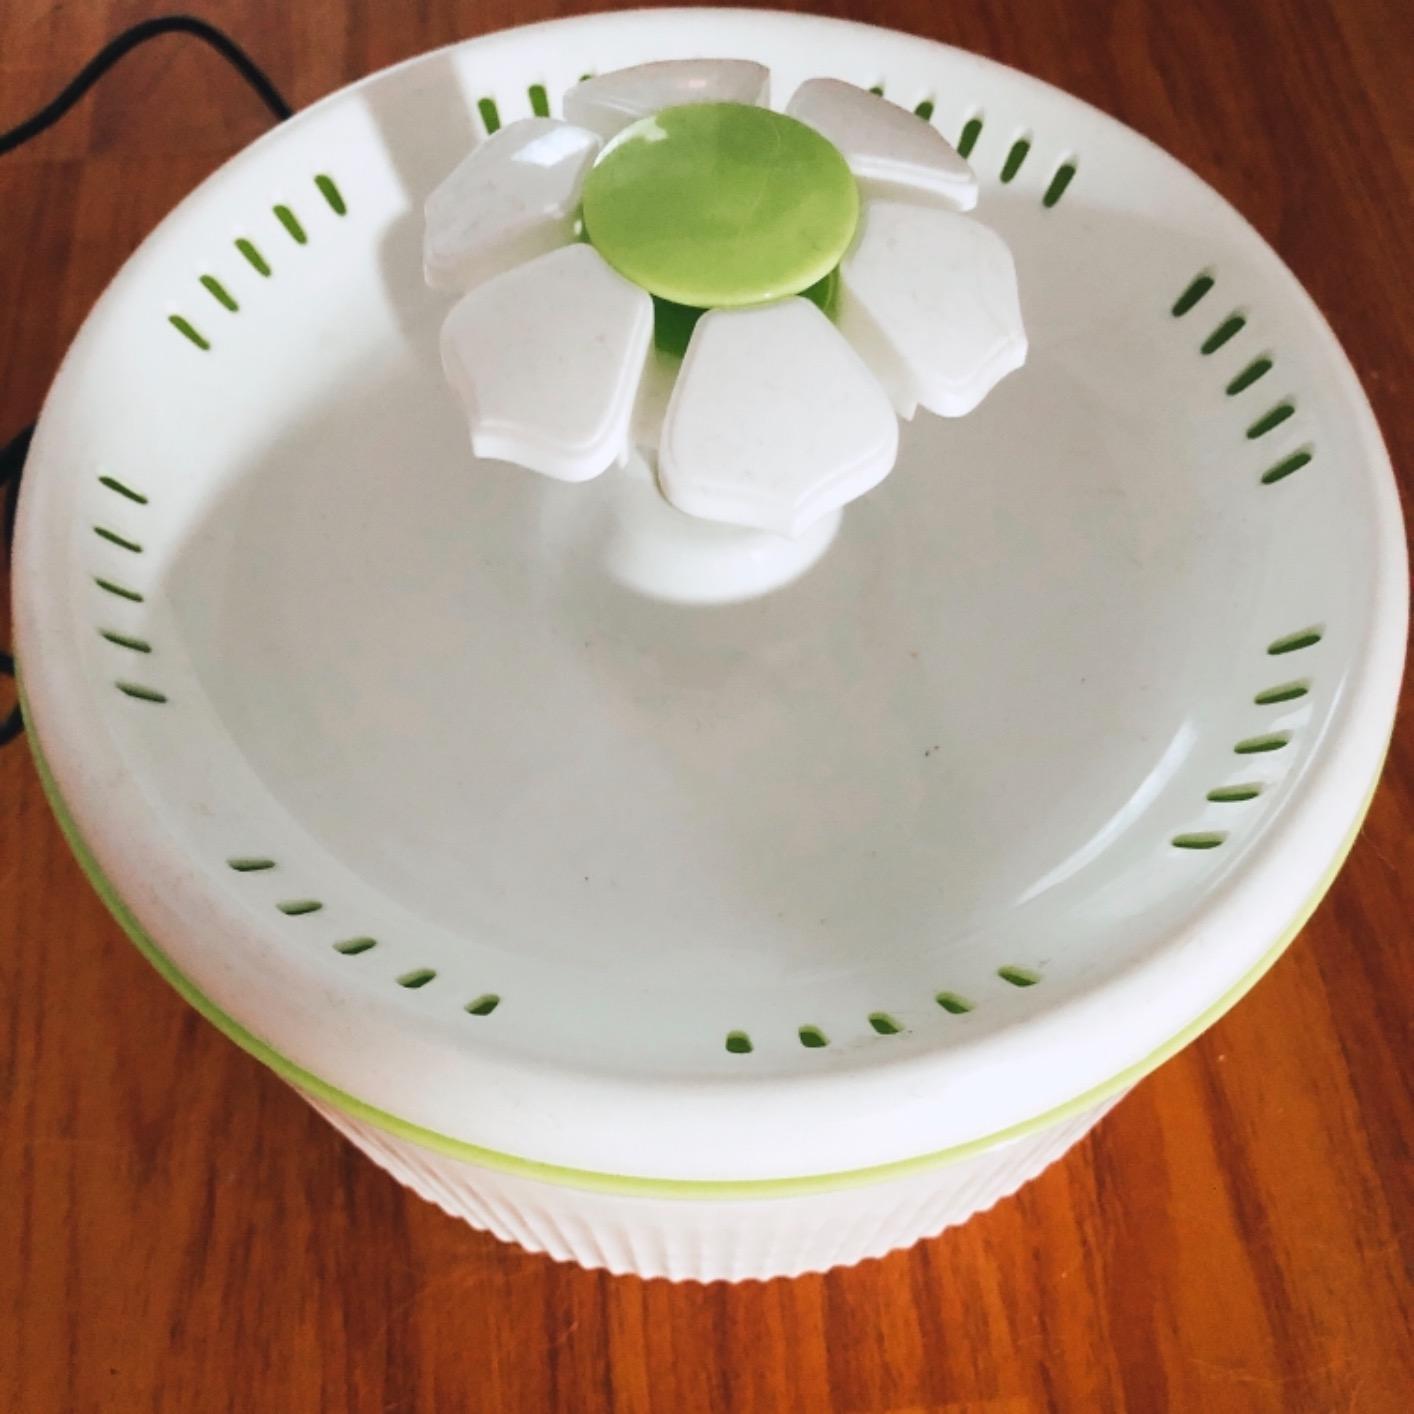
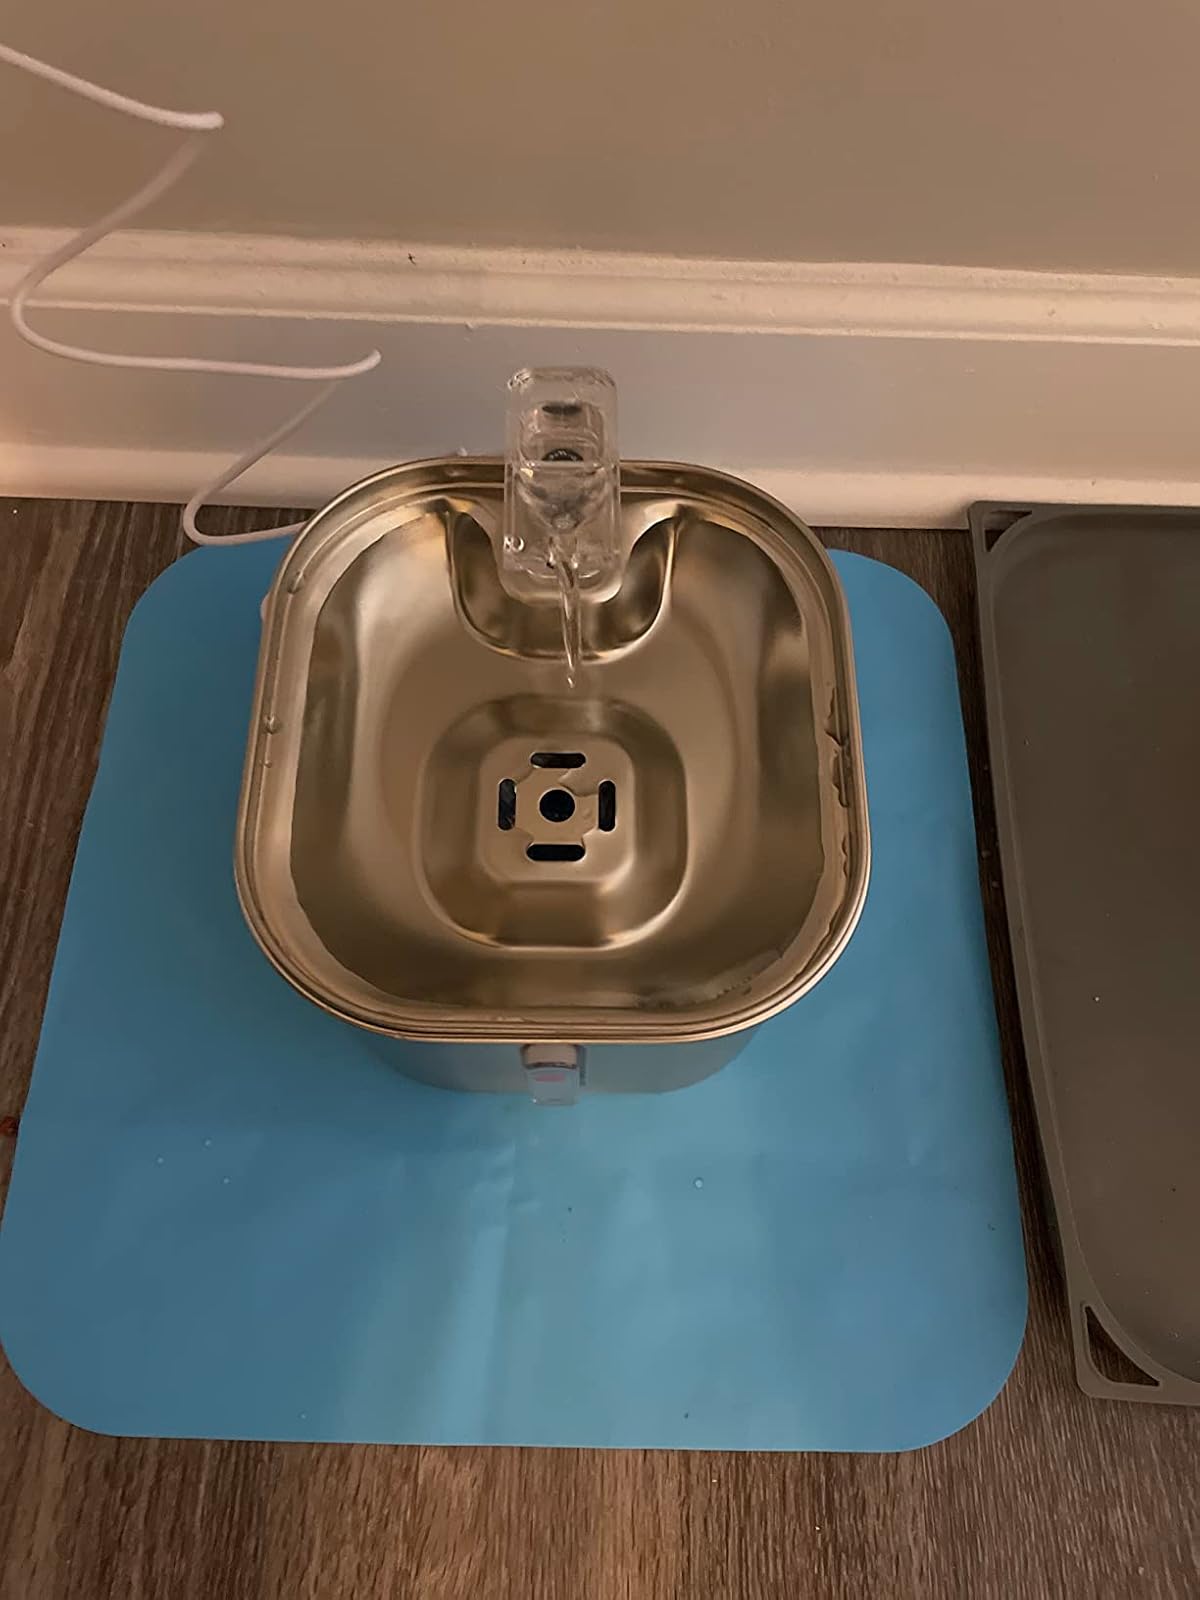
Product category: items_bowl
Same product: no